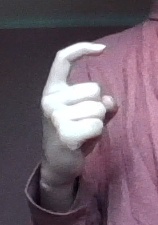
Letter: ra